Mother Brook

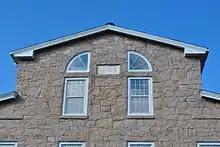
Detail of Stone Mill condo showing "1835" stone

Throughout the 19th century, the fourth privilege hosted a wide variety of industries, including the production of copper cents, paper, cotton, wool, carpets, and handkerchiefs. The site often supported multiple mills, some of which failed within months. After the first mill burned in 1809, it was rebuilt with a new foundation and raceway. The 1835 stone mill built by the Norfolk Manufacturing Company still stands and was converted into a condominium complex in 1986–87.